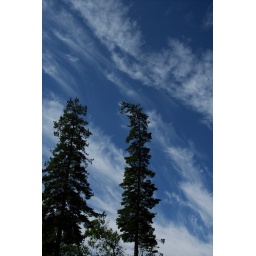
I love these clouds with the trees in the foreground.